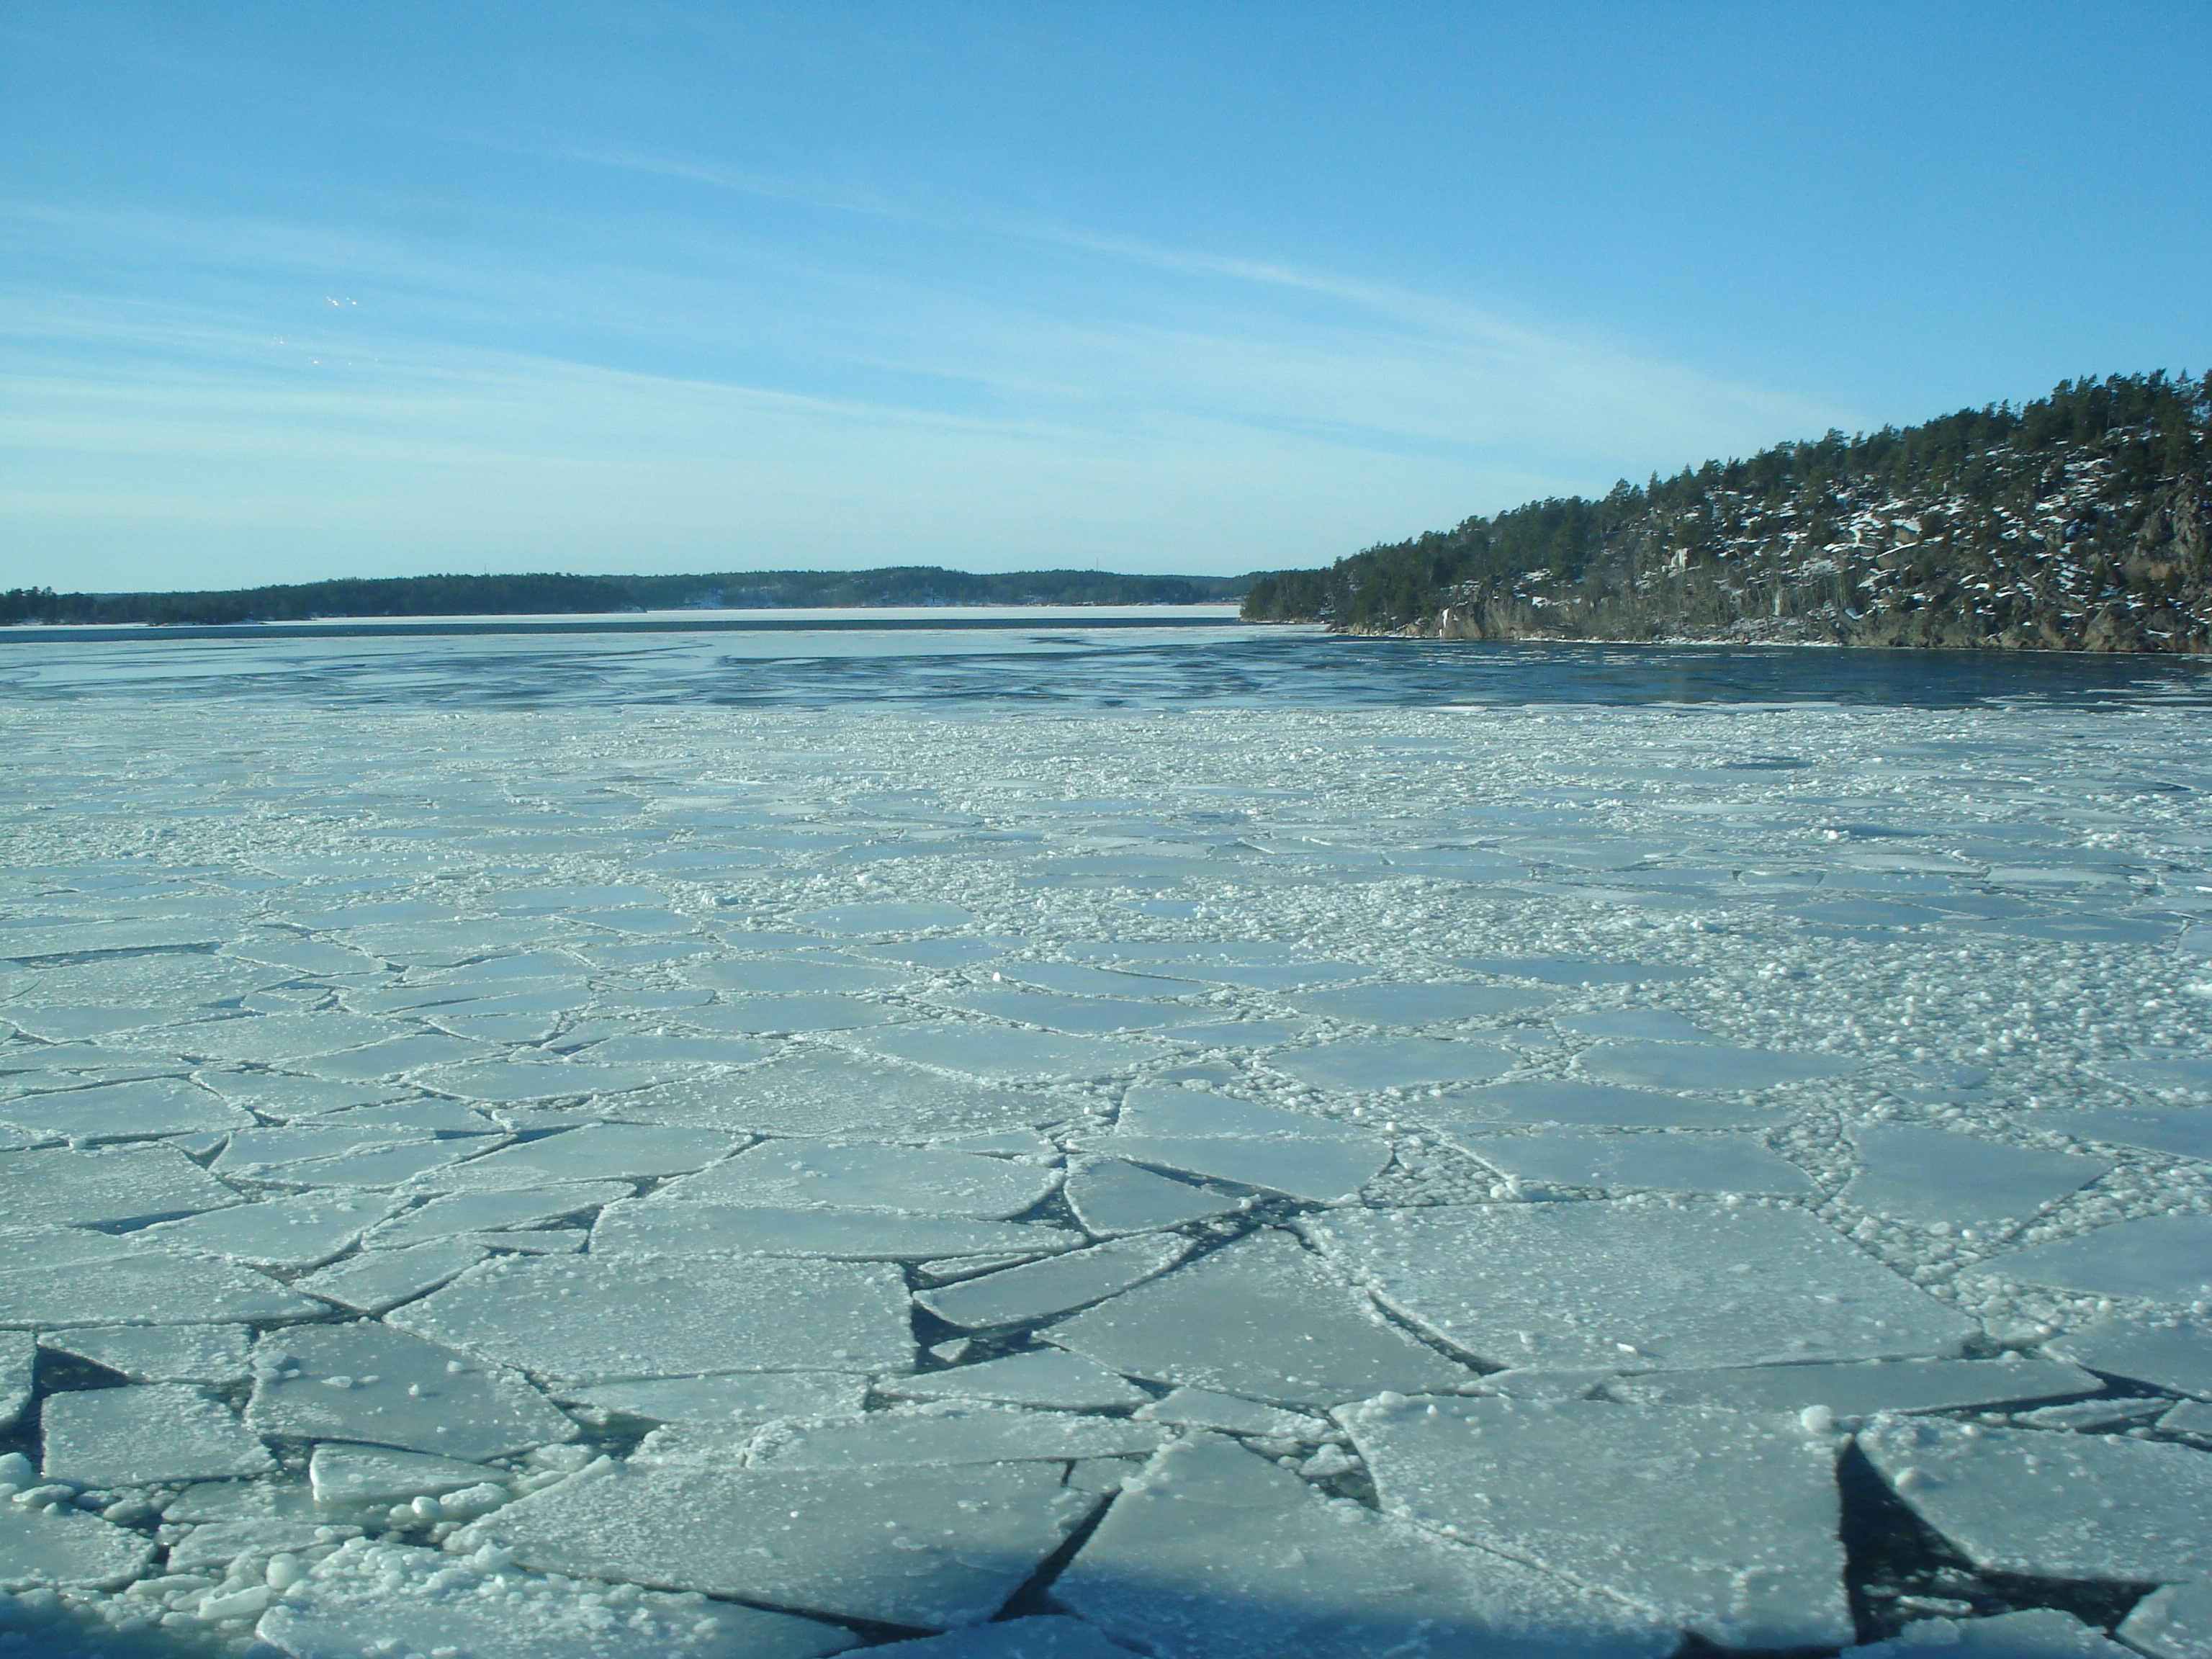
sea, ocean, snow, shore, lake, ice, lagoon, bay, reservoir, arctic, body of water, loch, arctic ocean